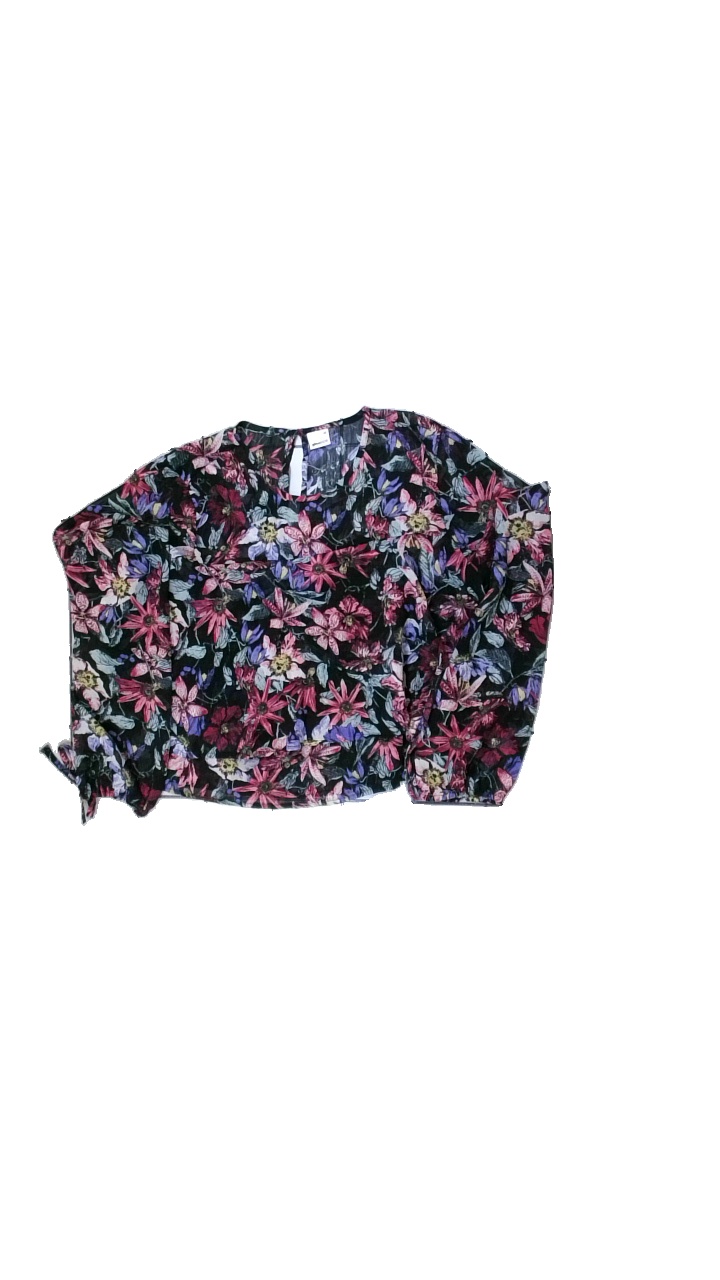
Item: Blouse (Ladies)
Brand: Gina Tricot
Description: Blommig blus
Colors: Black, Pink, Green, Blue, Yellow
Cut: C-collar
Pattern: Transparent
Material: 100% polyester
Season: All
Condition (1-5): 5
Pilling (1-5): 5
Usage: Reuse
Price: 50-100